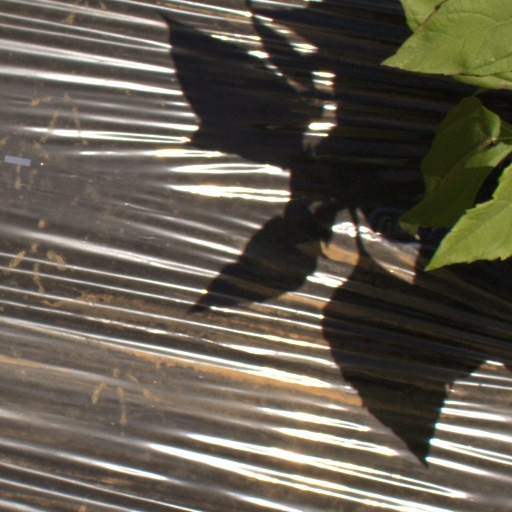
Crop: Jerusalem artichoke